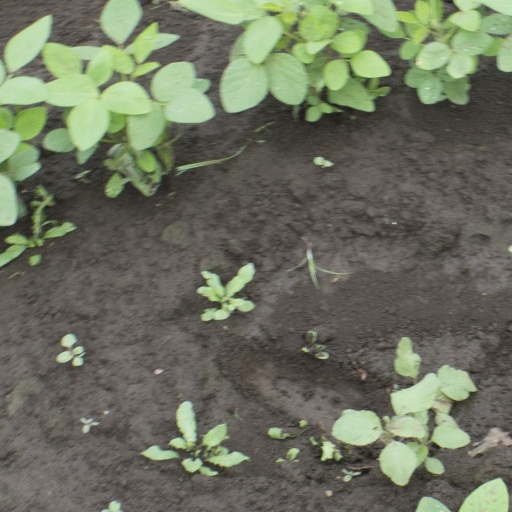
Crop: soybean